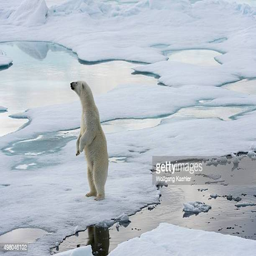
a polar bear is standing on the pack ice north